Eventide, Inc

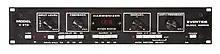
H910 Harmonizer

The Eventide H910 Harmonizer was first demonstrated to universally positive reactions at the AES show in late 1974. It was designed by Eventide's first engineer, Tony Agnello (who went on to become the president of Eventide's audio division). The pre-production prototype was a hand-wired box topped with a music keyboard controller (which was developed into the HK 941). Jon Anderson of the band Yes was among those impressed and became a tester for the first prototype. The production H910 was released in 1975, offering pitch shifting (±1 octave), delay (up to 112.5 ms), feedback regeneration and other features in an easy-to-use box that sold for $1,600. The H910 model number refers to the Beatles song "One After 909".